Tres de Febrero Partido

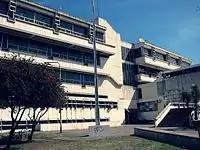
Municipality of Tres de Febrero.

The municipality of Tres de Febrero began its economic financial year and servicing in general from 1 January 1960 based on the previous quartermaster located at 2161 Lisandro Medina, Caseros.